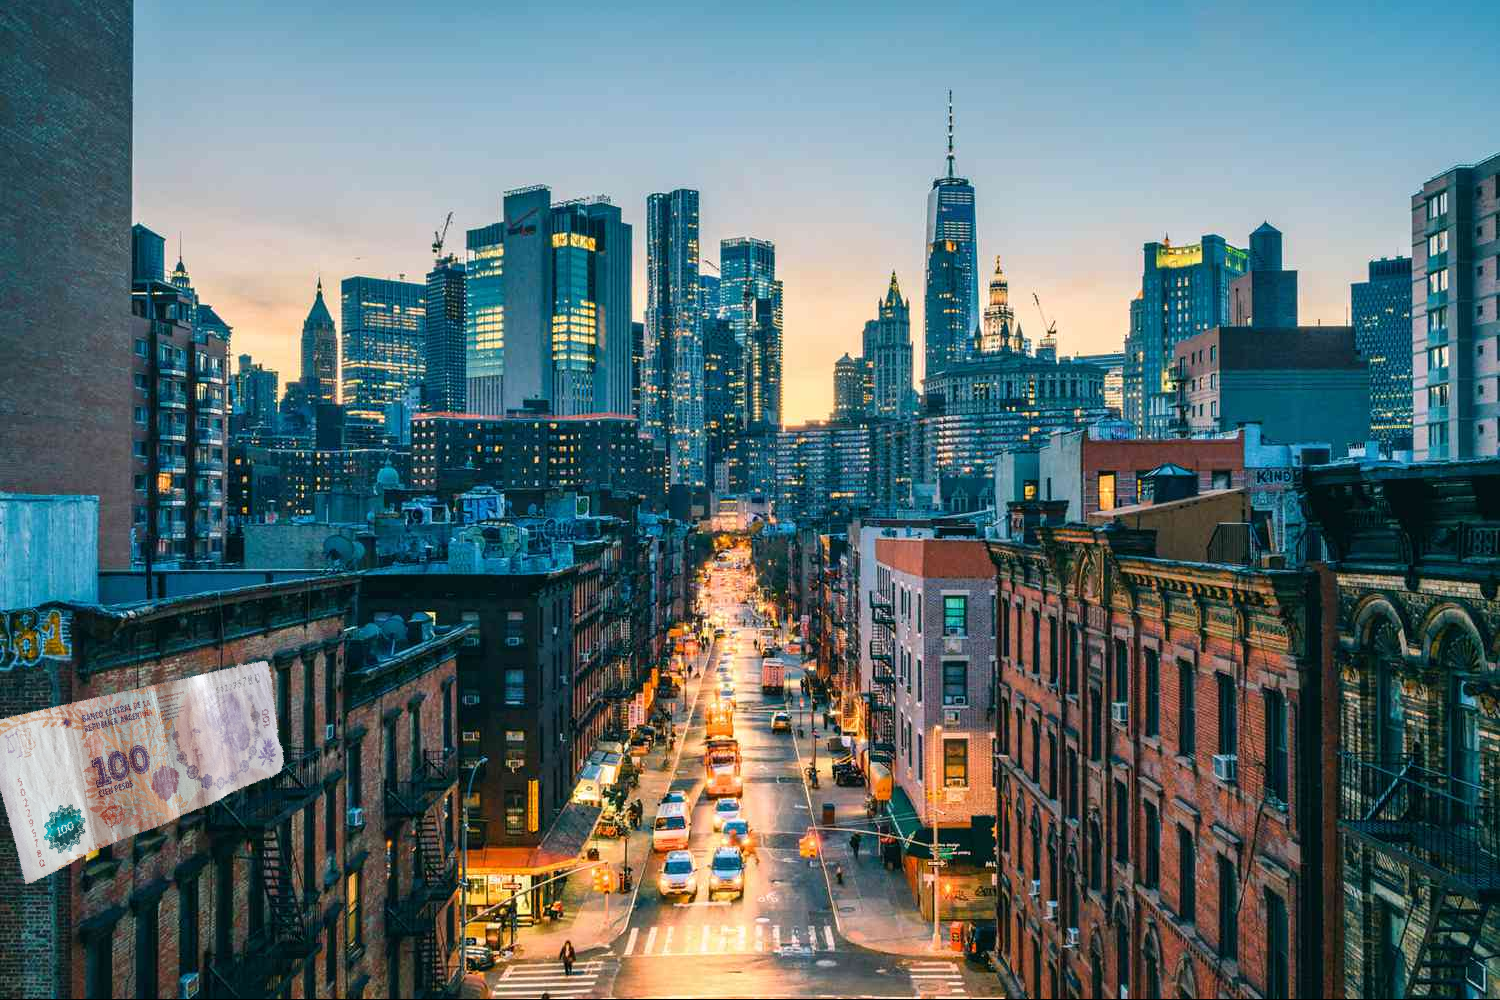
Denominación: 100